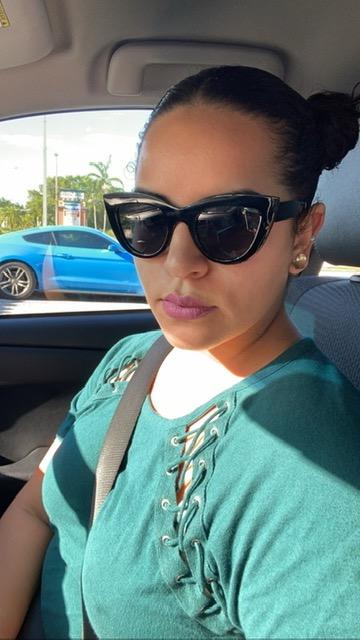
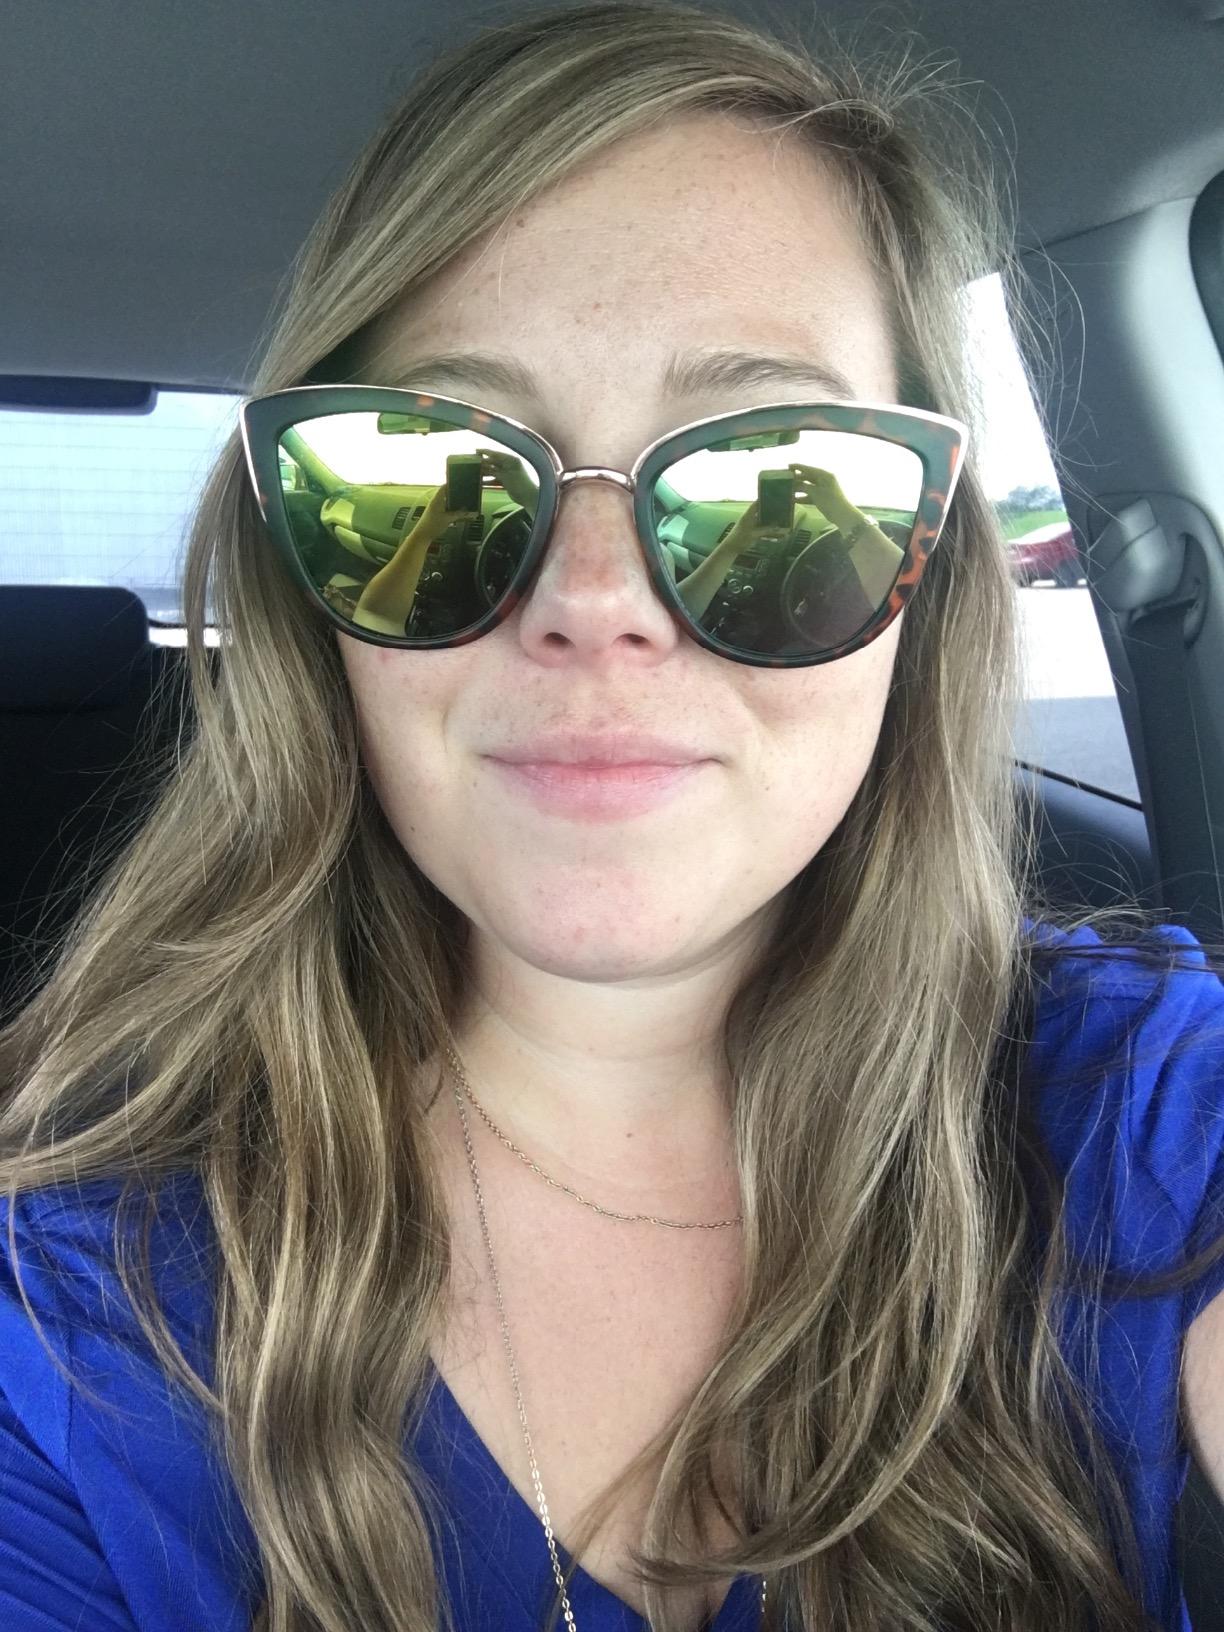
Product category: accessories_sunglasses
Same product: no